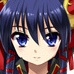
Portrait style: Anime Portrait